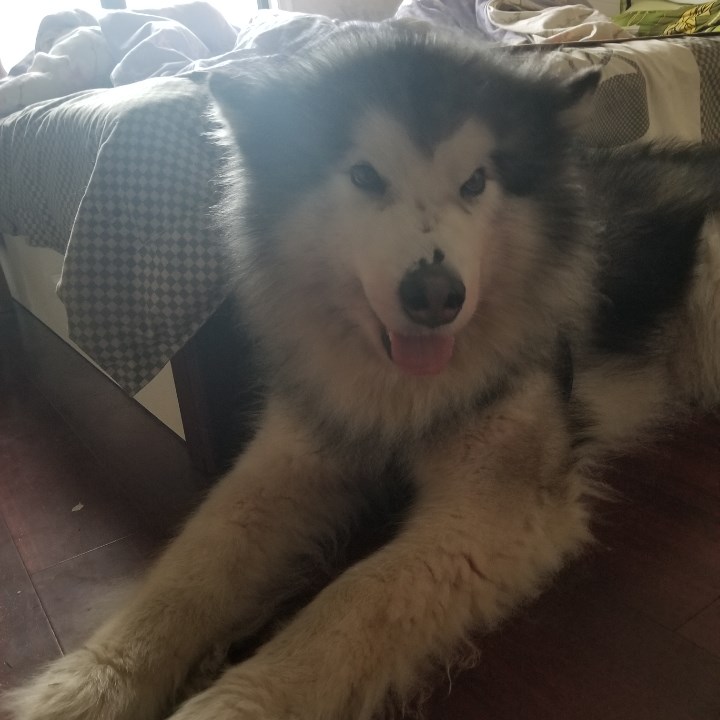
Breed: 1324-n000004-malamute